Smash! (comics)

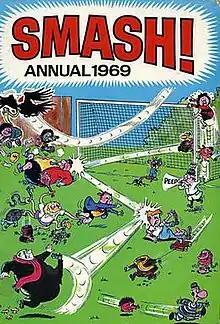
The cover of the "Smash!" annual 1969

Smash! was a weekly British comic book, published initially by Odhams Press and subsequently by IPC Magazines, from 5 February 1966 to 3 April 1971. After 257 issues it merged into "Valiant".